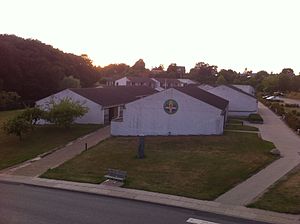
Bernadottegården
Bernadottegården.
Bernadottegåren på Hornbechsvej i Hadsund.
Bernadottegården er et af Hadsunds plejecentre for ældre. Det ligger i Hornbechs tidligere frugtplantage på 9 tønder land på Hornbechsvej, hvor den øverste terrasse med frugttræer er bevaret. Sydvest for plejehjemmet ligger Bedstemorskoven, der grænser ned mod Himmerlandsgade. Mellem skoven og boligerne er der en sø med ænder.